Yorgos Kypris

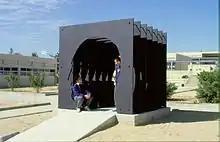
1st Prize for “The Gate of Knowledge”. Competition for installation of a sculpture at St. Paul High School, Pafos, Cyprus

Cages & Flights begin with a long dive into the world of Kypris' childhood and his dreams, to capture feelings that turn into memories, self-delusions, tears and anxieties. The works are pretexts, which he collects from the depths of his memories expressing them with humor and self-sarcasm.